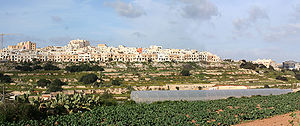
Birkirkara
Birkirkara eller B'Kara er en by på det centrale Malta. Med 23.034 indbyggere er det den største og mest folkerige by på øen og består af fire selvstændige sogne: St Helen, St Joseph, Vor Frue af Karmel og St Mary. Det huser også en af de mest berømte colleges i Malta, St. Aloysius' College. Birkirkara er hjemby for ex-præsident Edward Fenech Adami og tidligere oppositionsleder Alfred Sant, og også den første præsident for Malta Anthony Mamo.